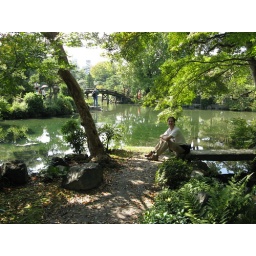
Shosei-en Garden Lake, Bret in the foreground, the &amp;quot;Maiko&amp;quot; and the wooden bridge in the background